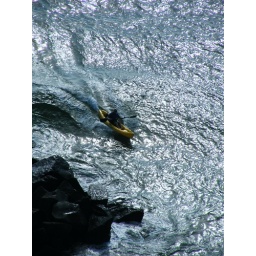
Taken from the 25th floor of a building along the coast in Ft. Lauderdale, Florida